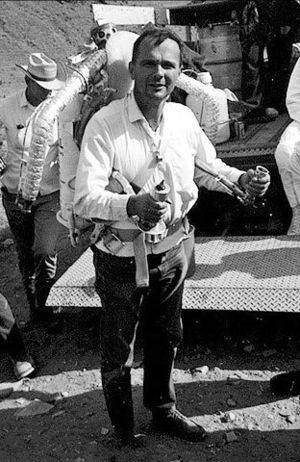
Eugene Merle Shoemaker
Eugene Shoemaker iført et Bell Rocket Belt mens han træner astronauter.
Eugene "Gene" Merle Shoemaker var en amerikansk geolog, der er bedst kendt som en af opdagerne af kometen Shoemaker-Levy 9 sammen med sin kone Carolyn Shoemaker og den canadiske astronom David Levy.